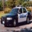
Label: automobile